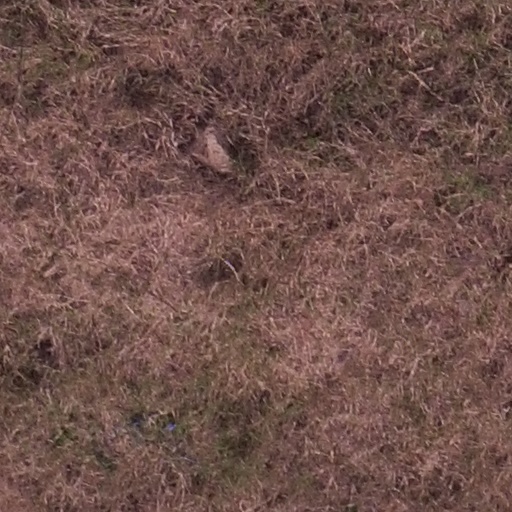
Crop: maize; corn